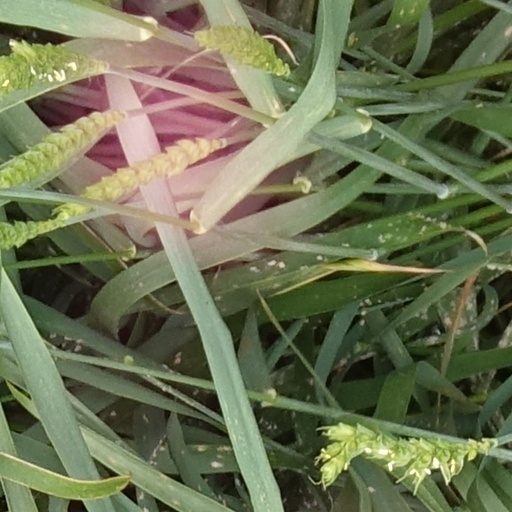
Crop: wheat